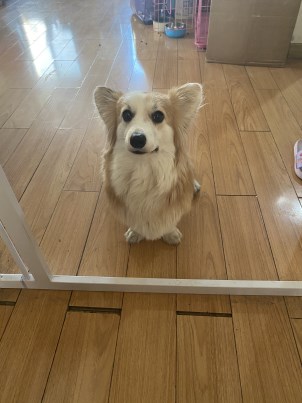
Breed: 2909-n000116-Cardigan